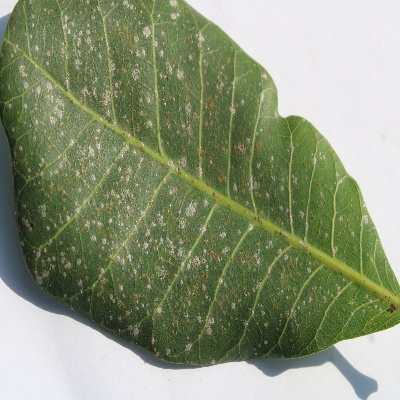
Crop: Cashew
Condition: red rust